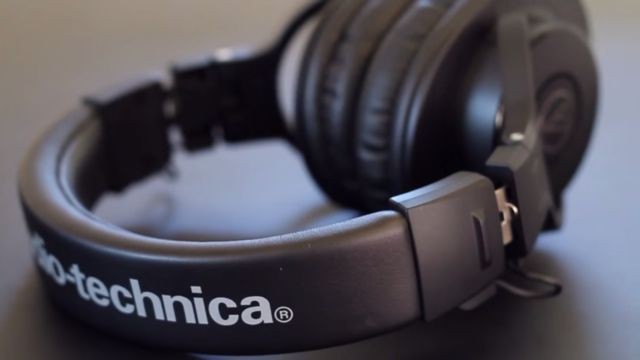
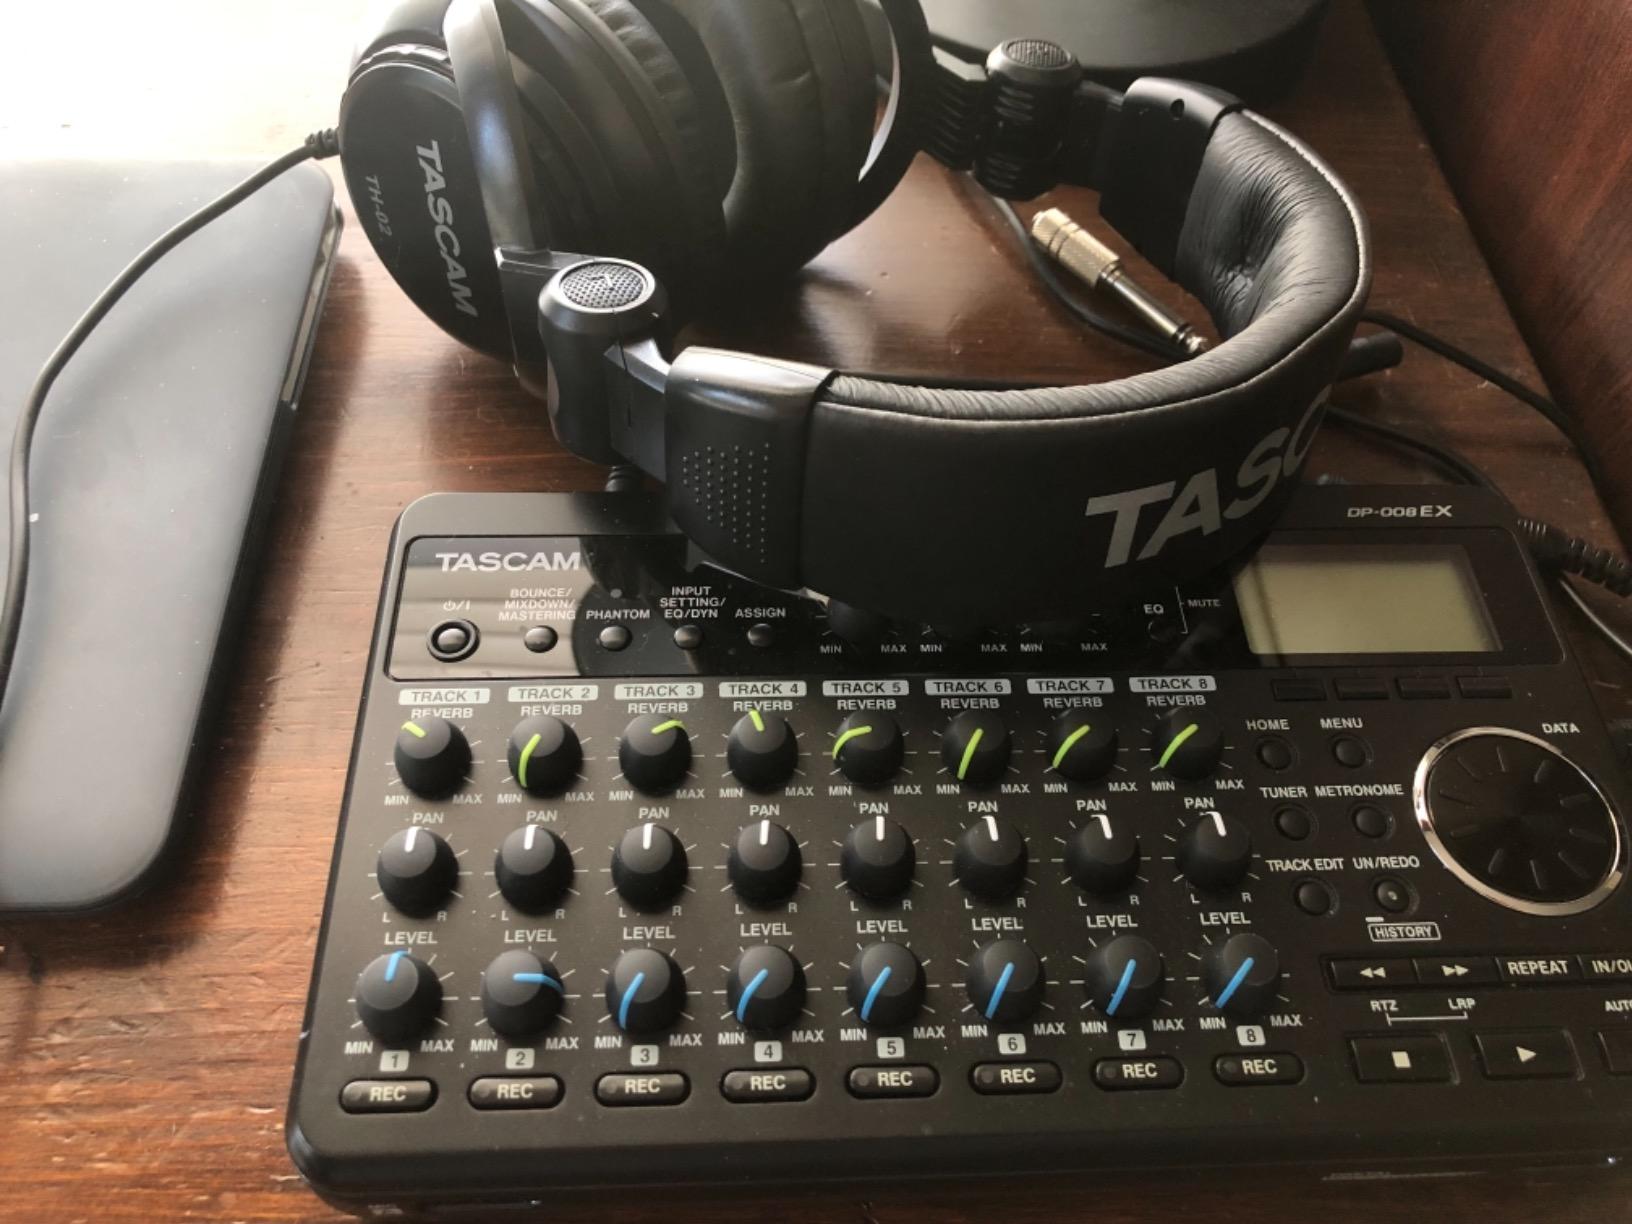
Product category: headphones
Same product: no